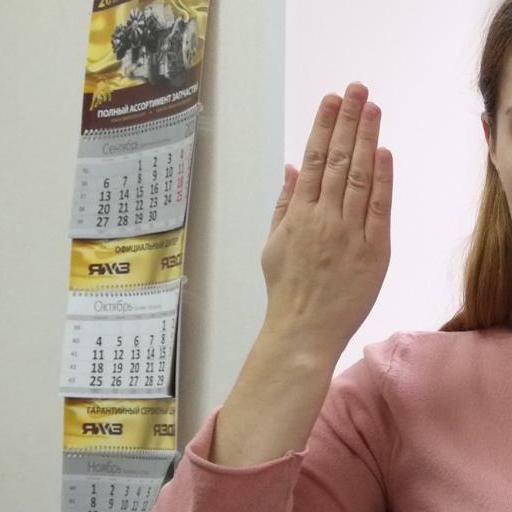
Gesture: stop_inverted